Peniocereus greggii

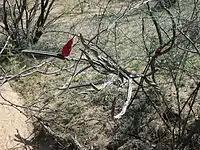
"Peniocereus greggii" with fruit in Sahuarita, Arizona.

This cactus grows as a shrub with branching stems. It has gray green stems about 1.2 centimeters wide and around 3 meters long with 6–9 edges or wings. The areoles have a central 2 millimeters long white spine and 9 dark radial spines that are shorter than 1 millimeter. Its flowers are white, up to 15-30 centimeters long and 5 to 7.5 centimeters in diameter with a scent redolent of vanilla. The floral tube is covered with small spines. The flowers open after sundown, closing and wasting after a few hours. By 9 am the next day they are gone.